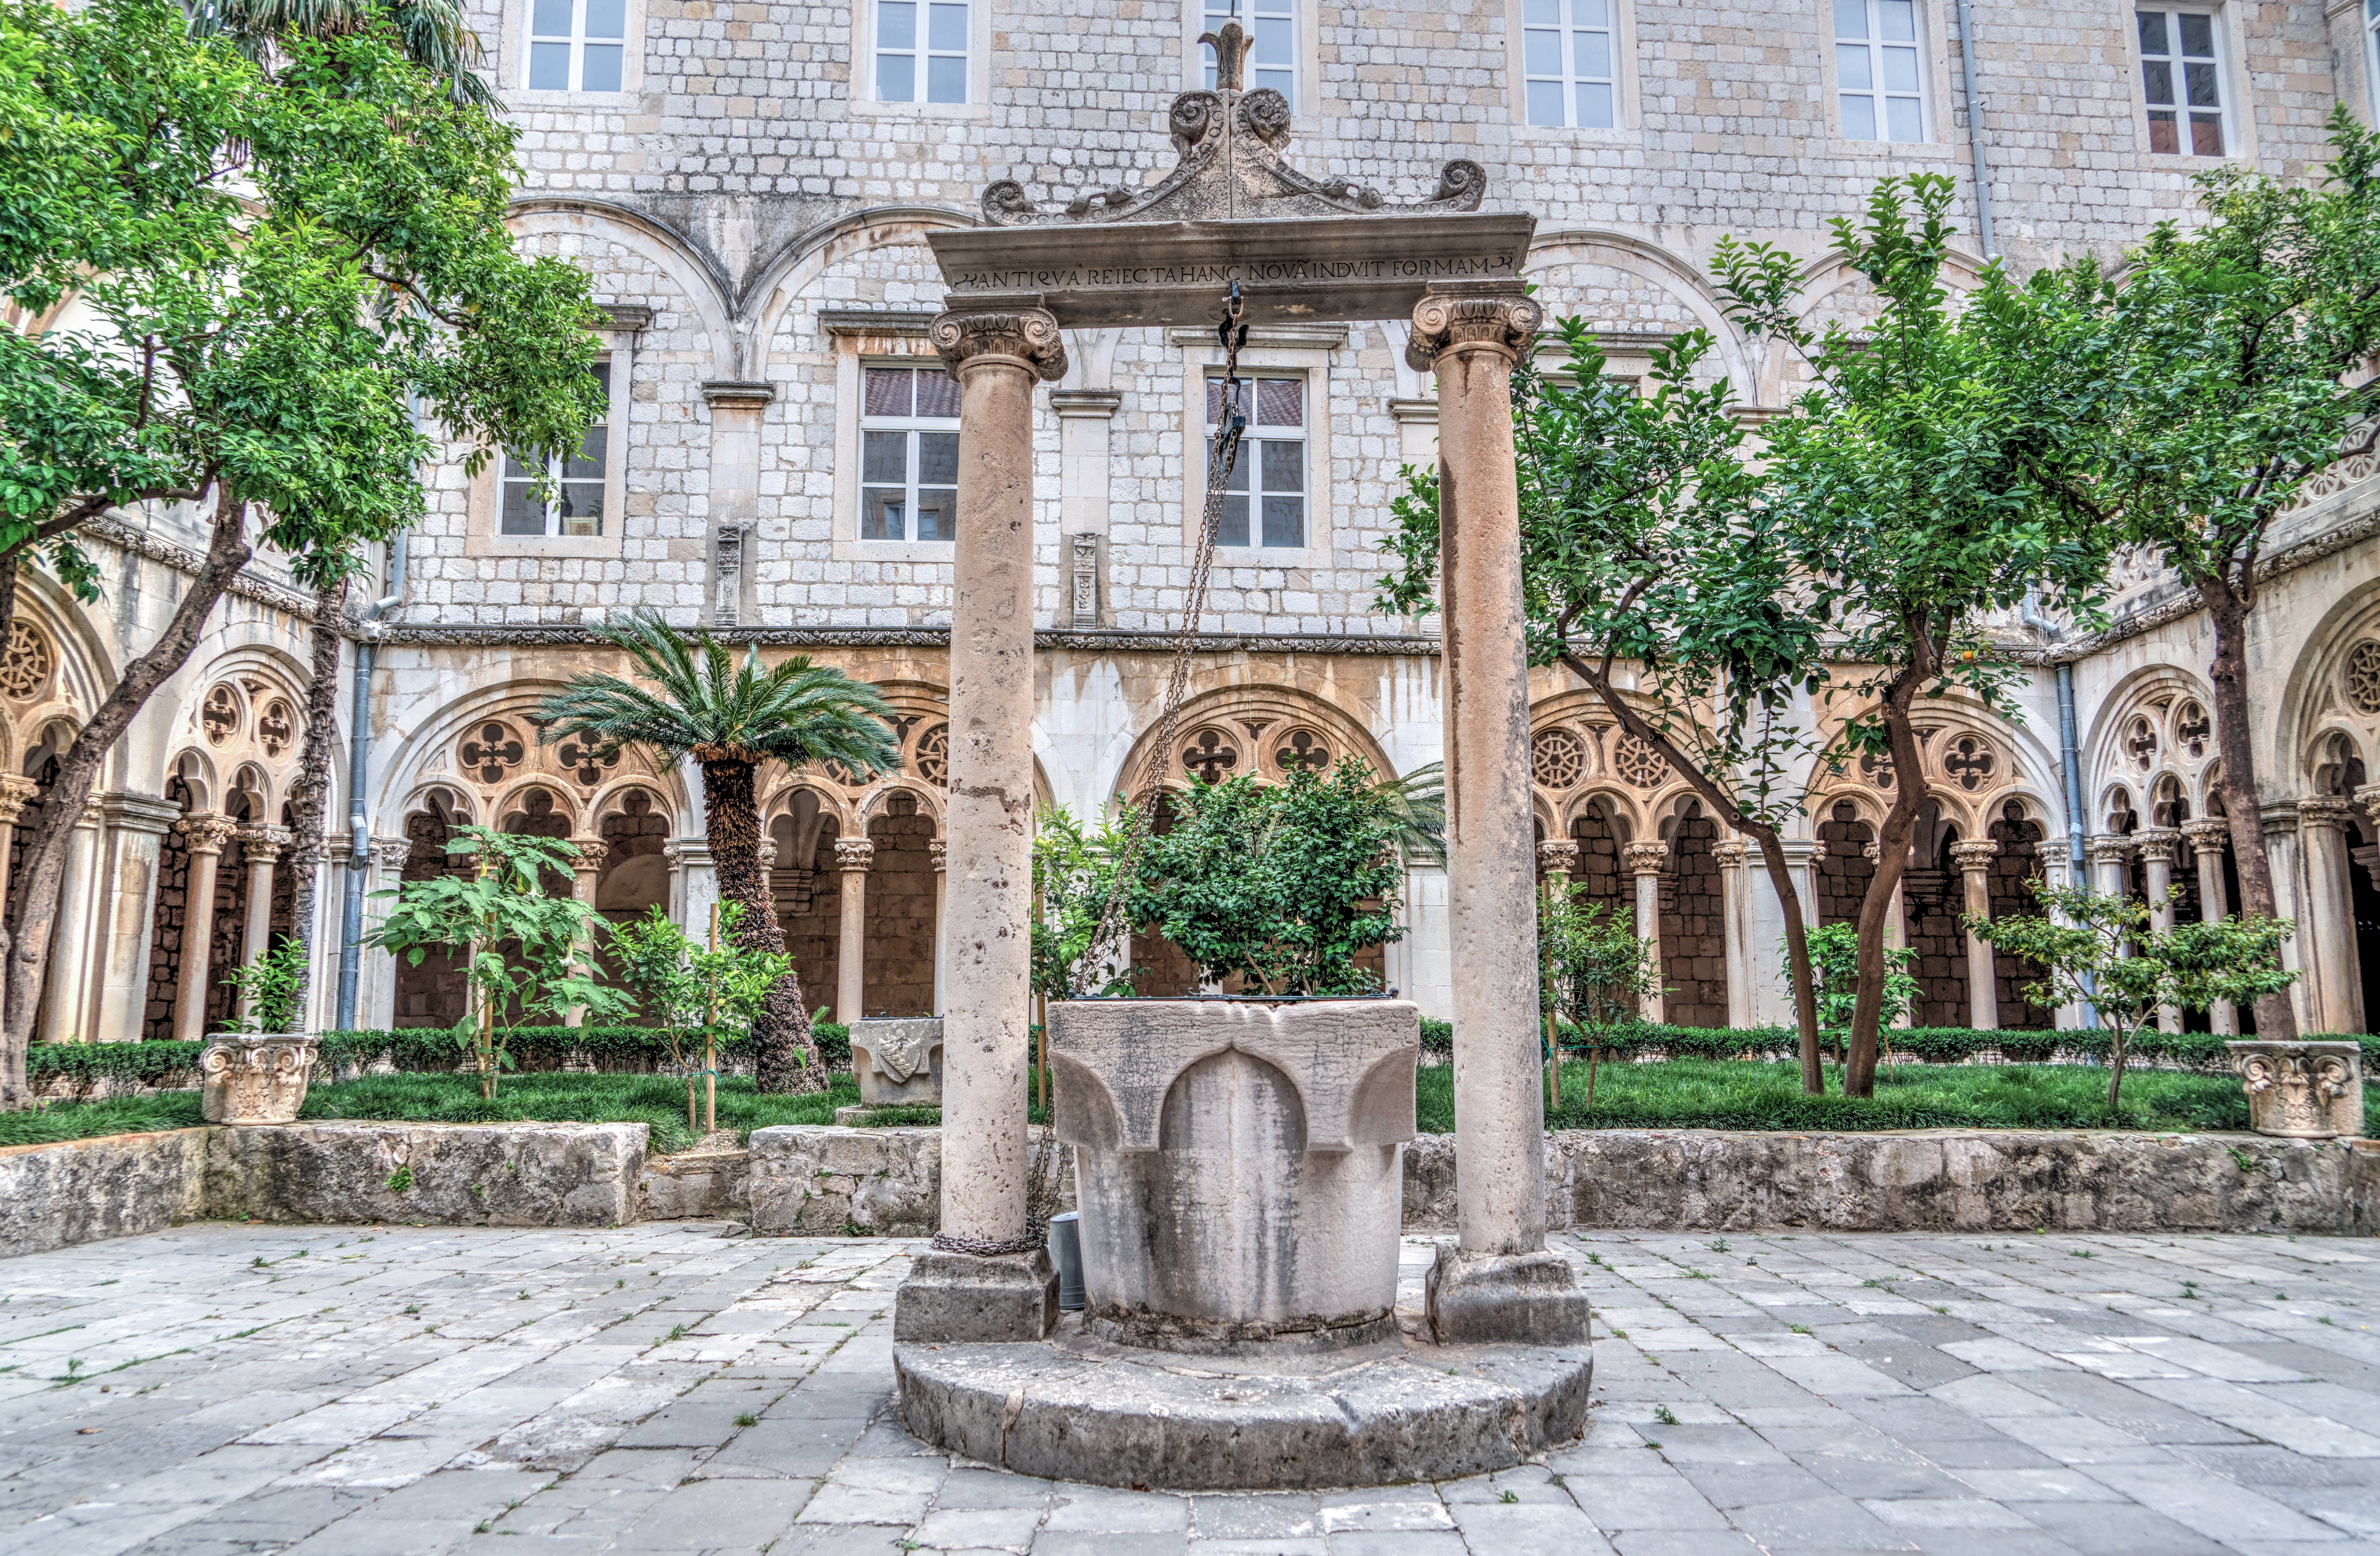
architecture, mansion, building, palace, city, stone, travel, europe, plaza, ancient, facade, church, place of worship, medieval, croatia, courtyard, monastery, synagogue, culture, history, famous, estate, historic site, dubronvik